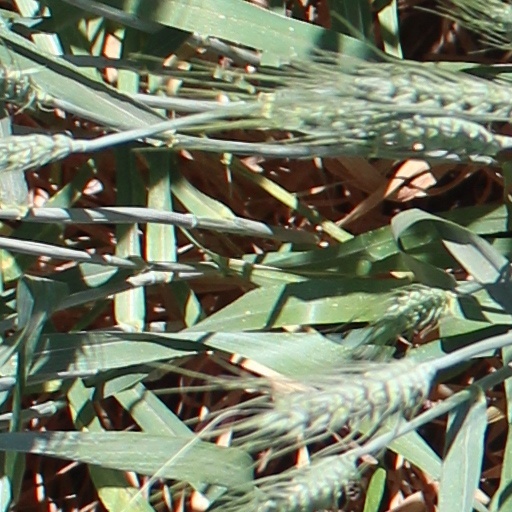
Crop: wheat